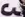
Number: 3